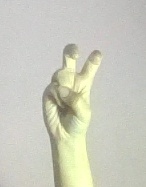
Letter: toot